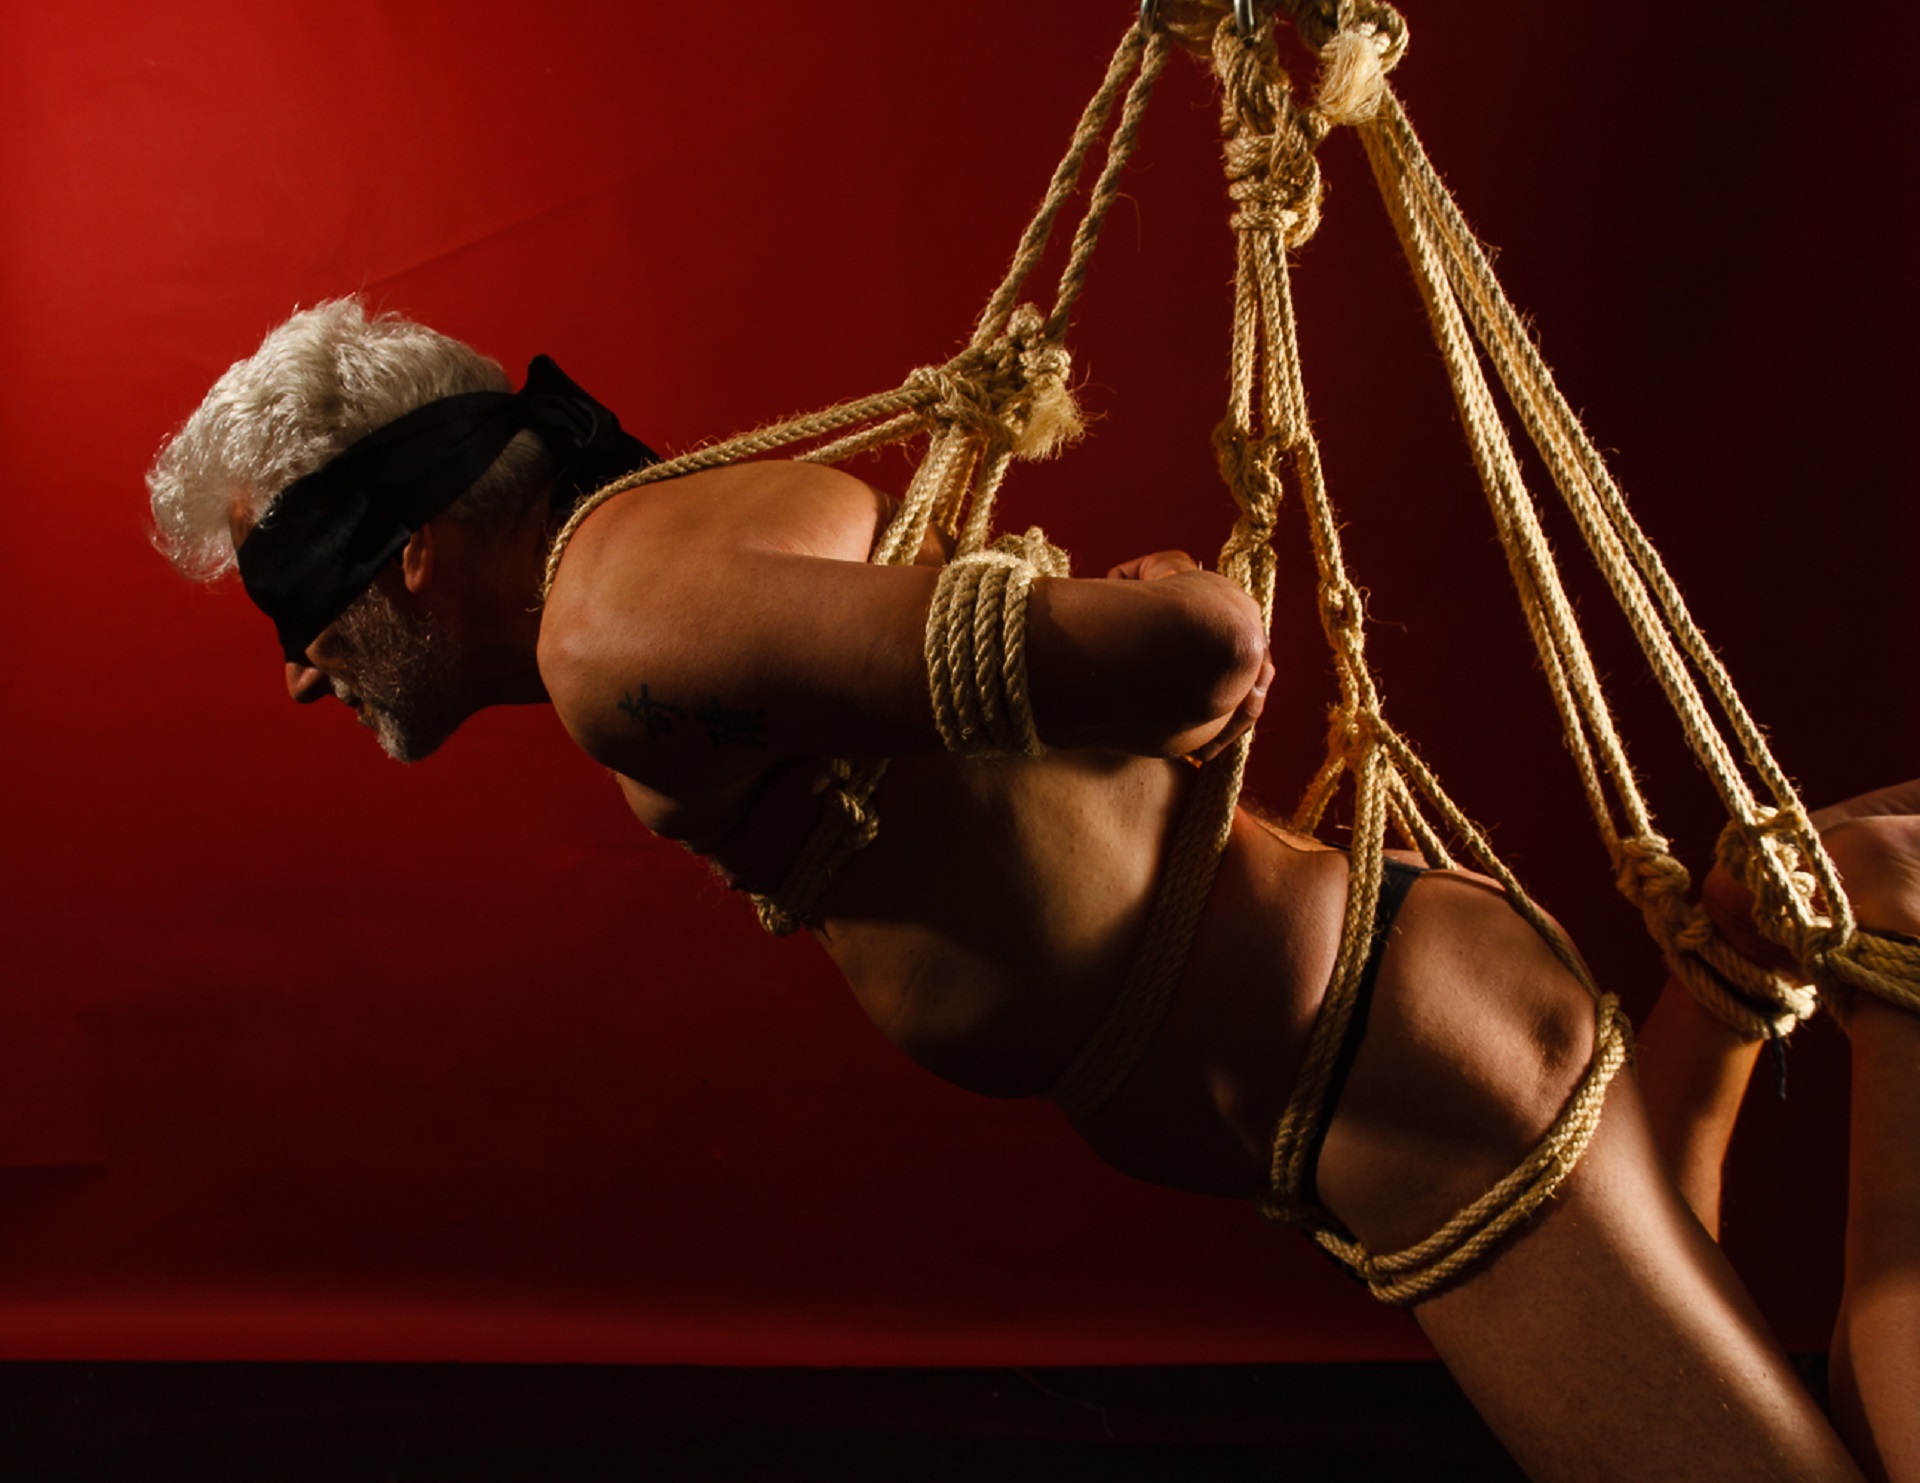
bondage, bondage man, hanging bondage, male bondage, rope bondage, blindfold, shoulder, wrist, human leg, elbow, rope, joint, chest, muscle, trunk, knee, adventure, flesh, abdomen, physical fitness, balance, net, ankle, knot